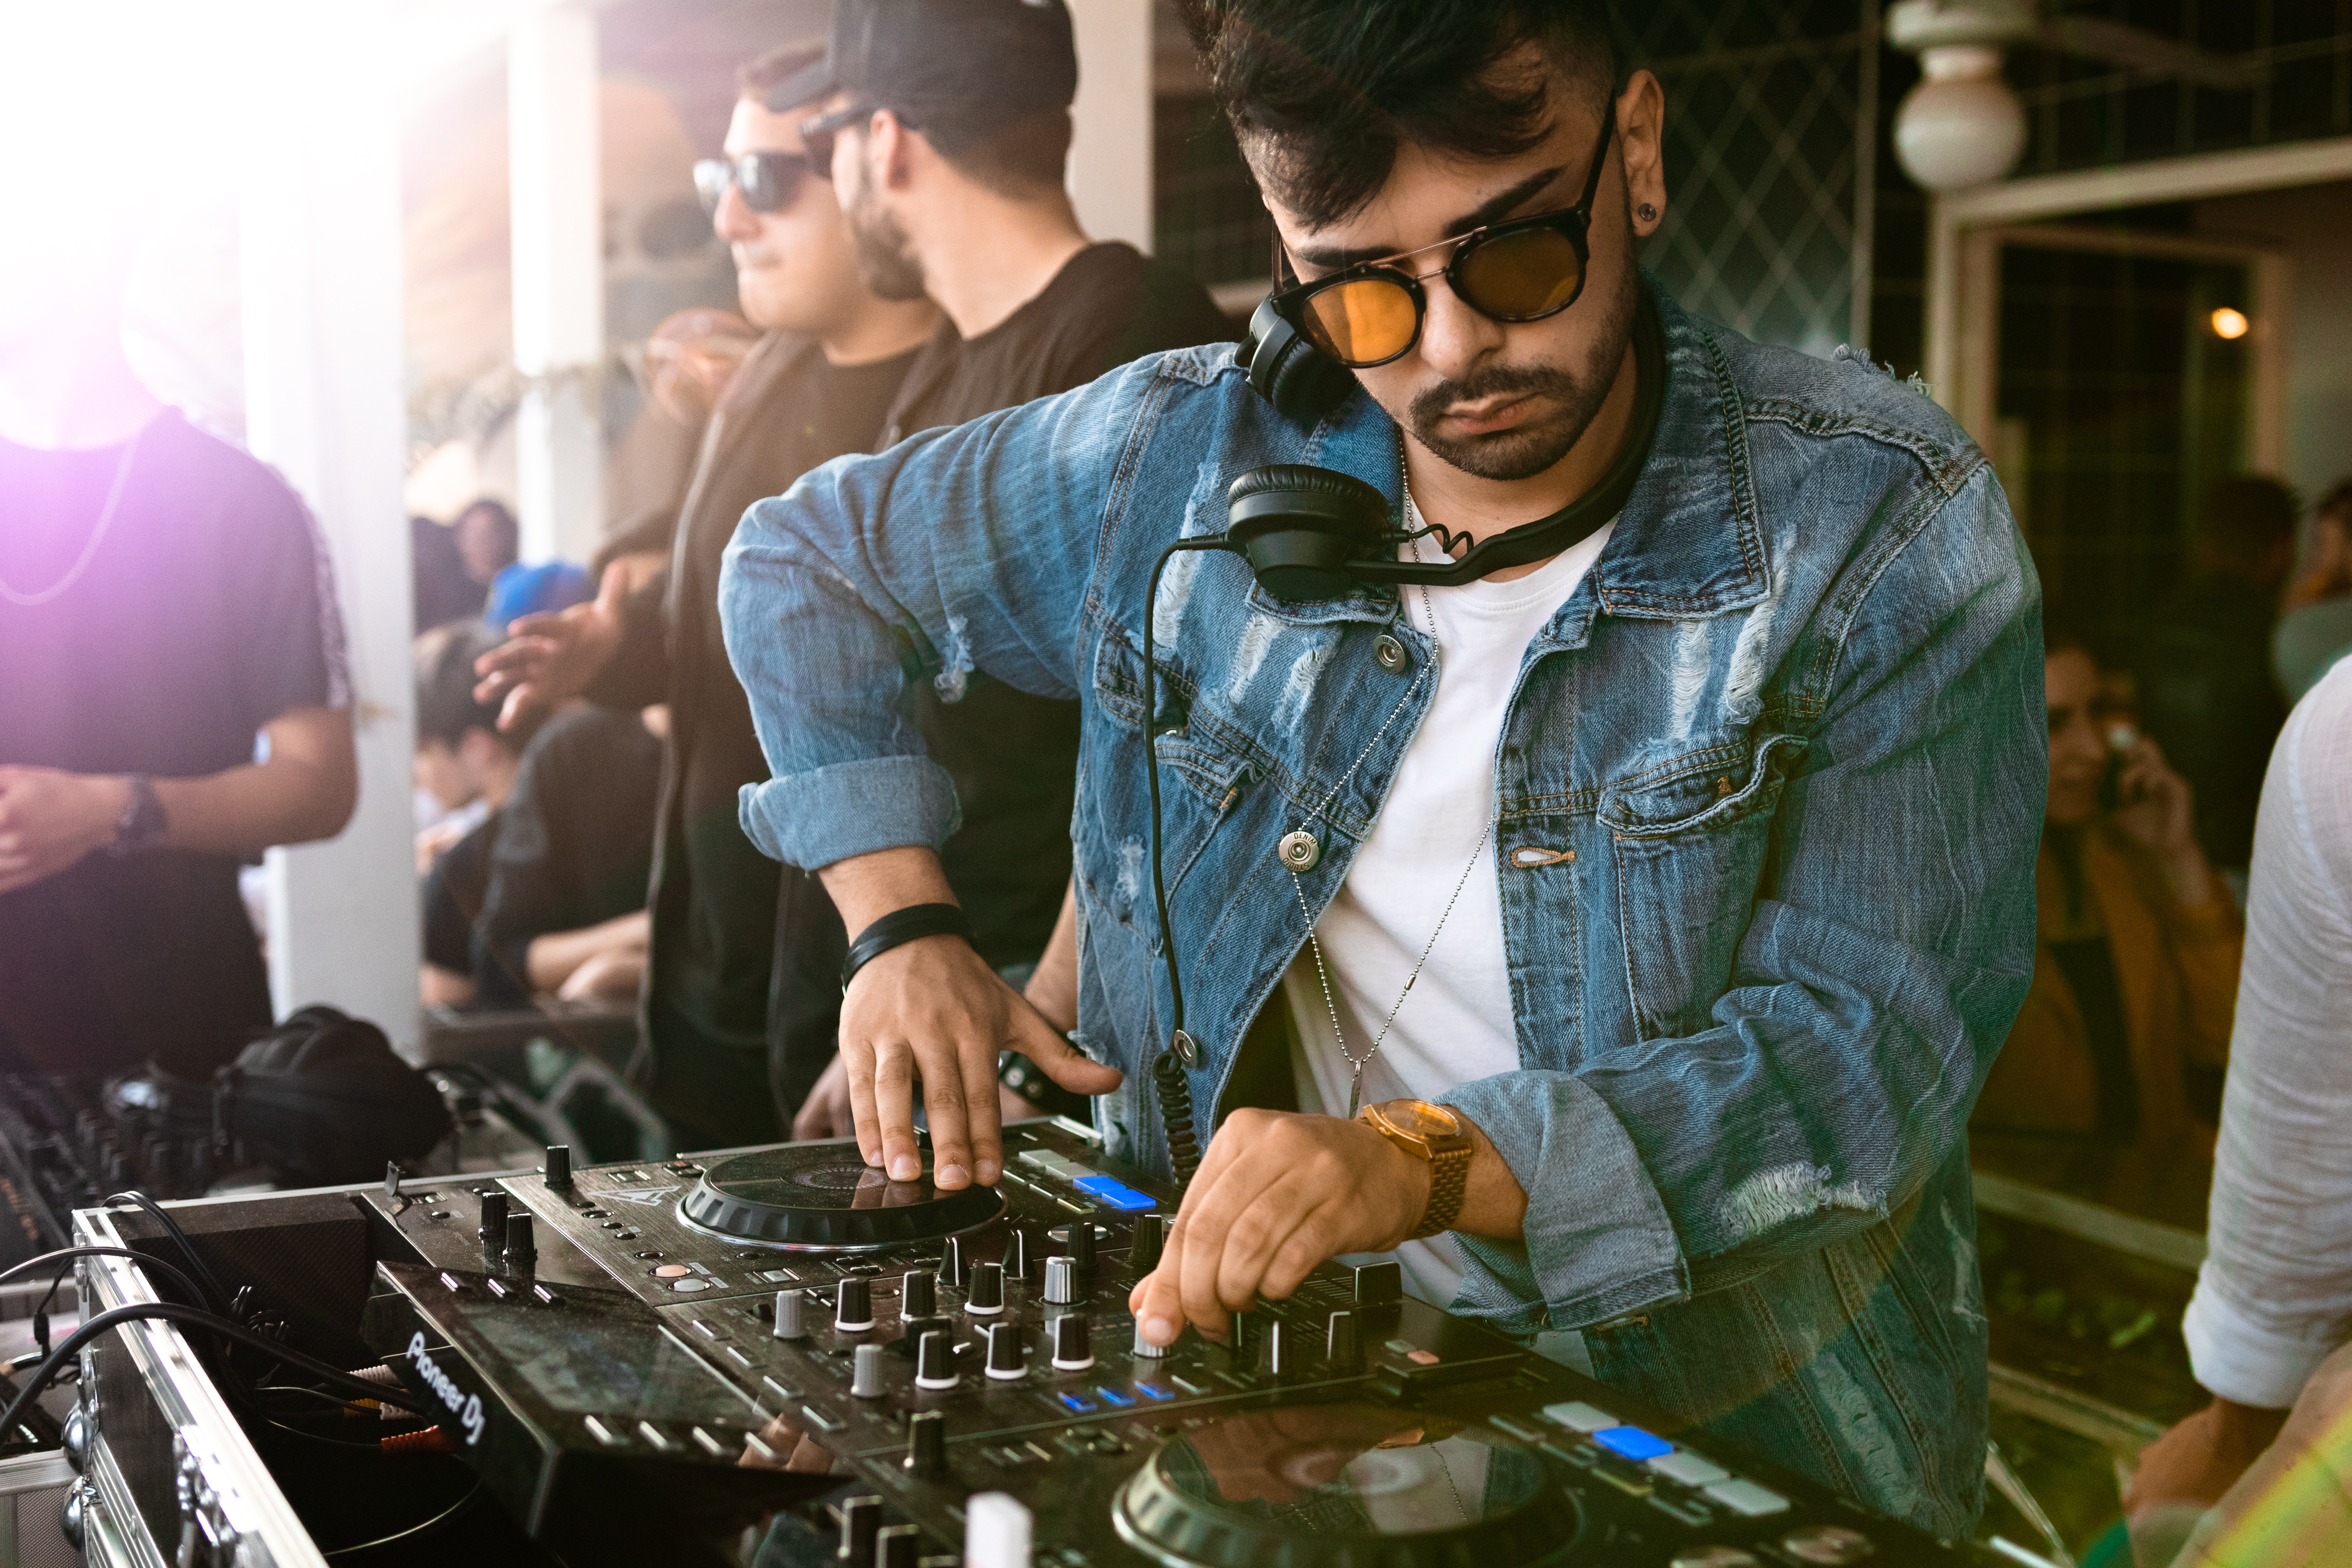
electronics, disc jockey, technology, cdj, deejay, metal